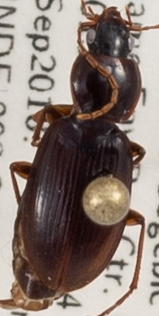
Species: Synuchus impunctatus
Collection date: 2018-09-19
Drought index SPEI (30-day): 1.216
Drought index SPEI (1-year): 0.84
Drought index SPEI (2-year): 1.85